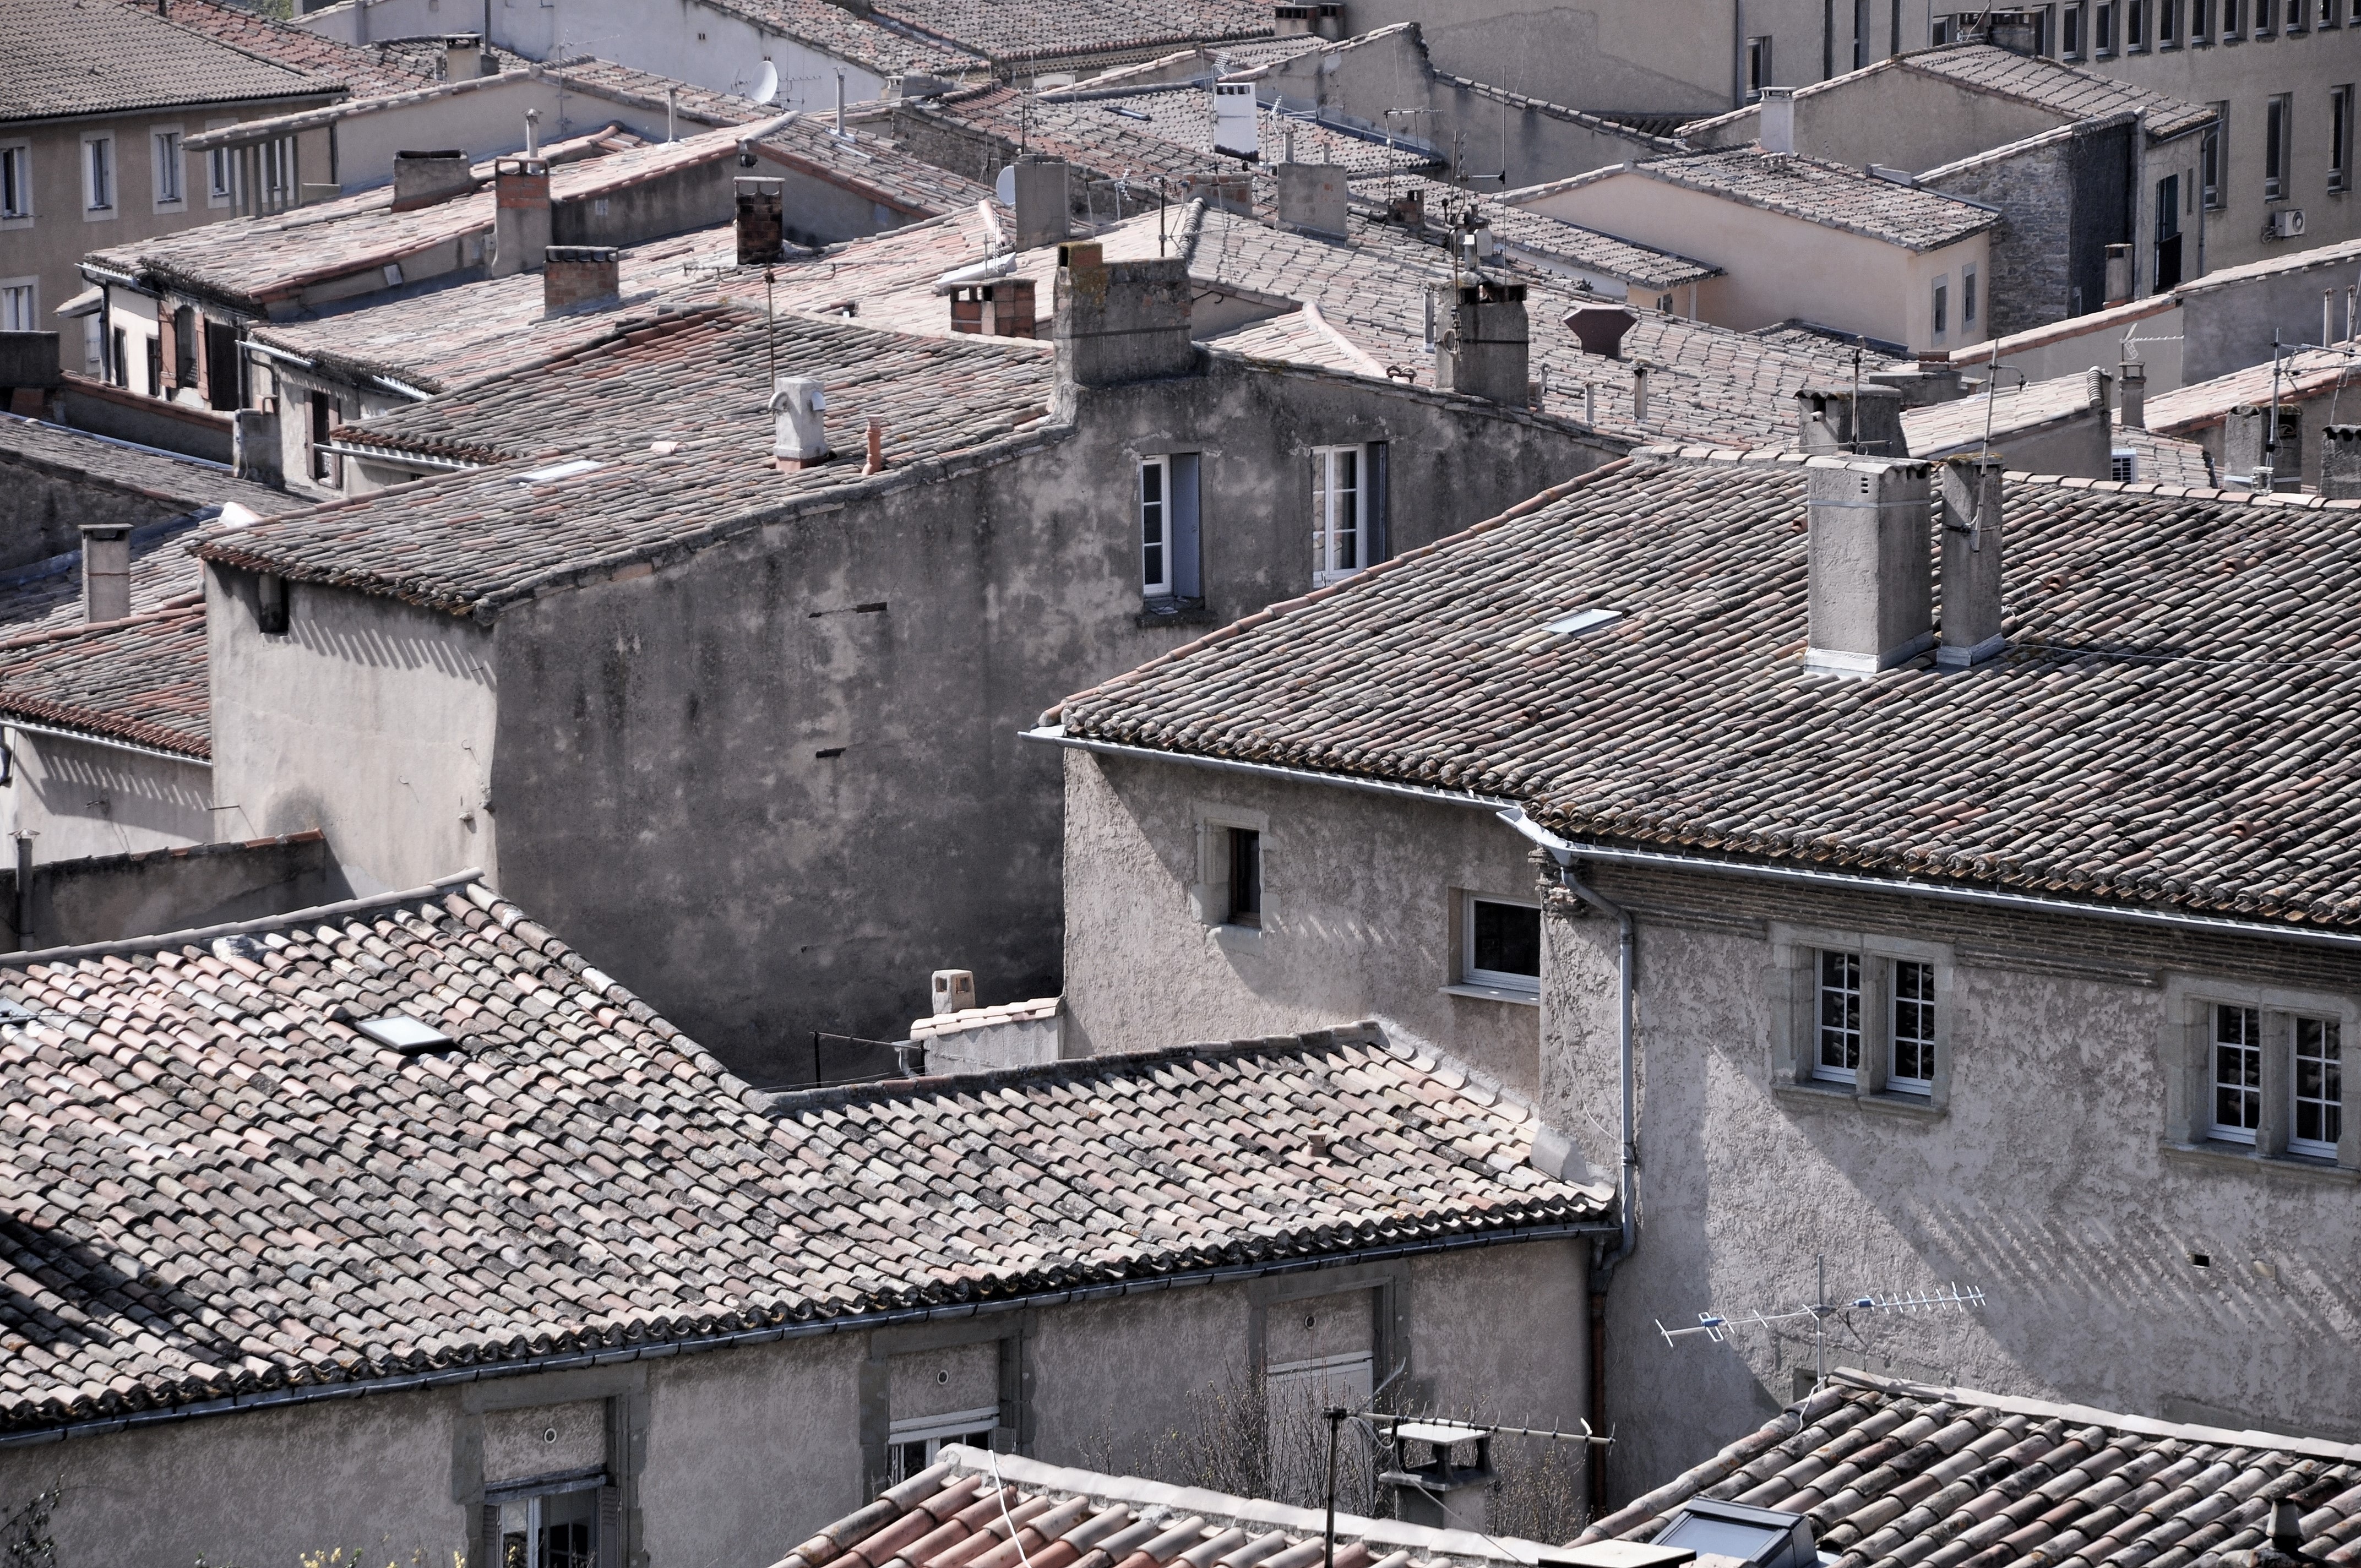
architecture, house, town, roof, village, france, suburb, cottage, facade, housing, old house, stones, carcassonne, heritage, old houses, neighbourhood, old village, french village, tourist town, urban area, residential area, human settlement